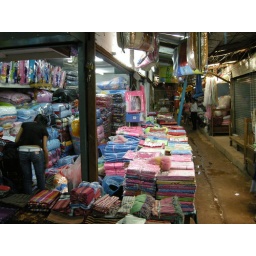
Part of the sprawling shoe and clothing market in Vientiane.